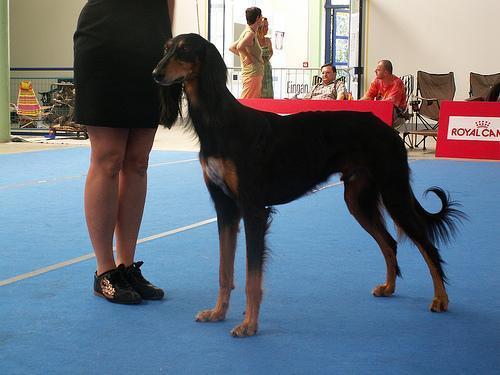
Saluki